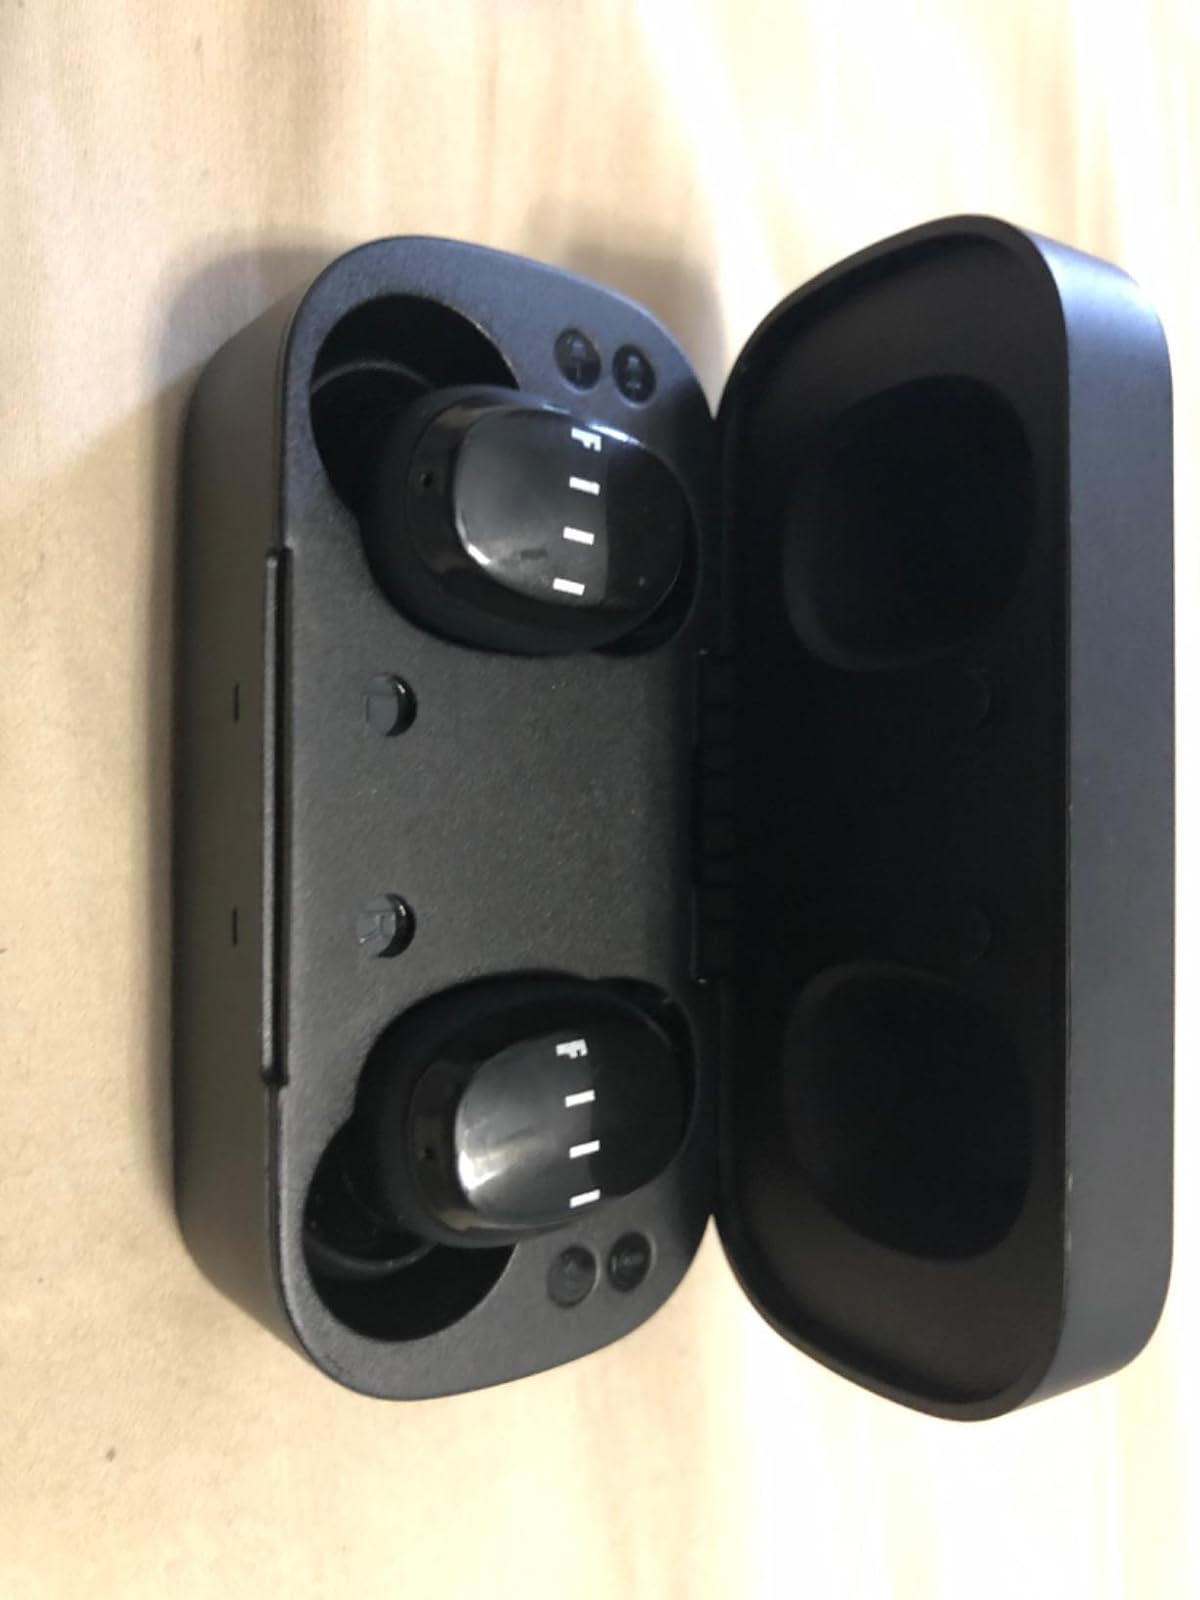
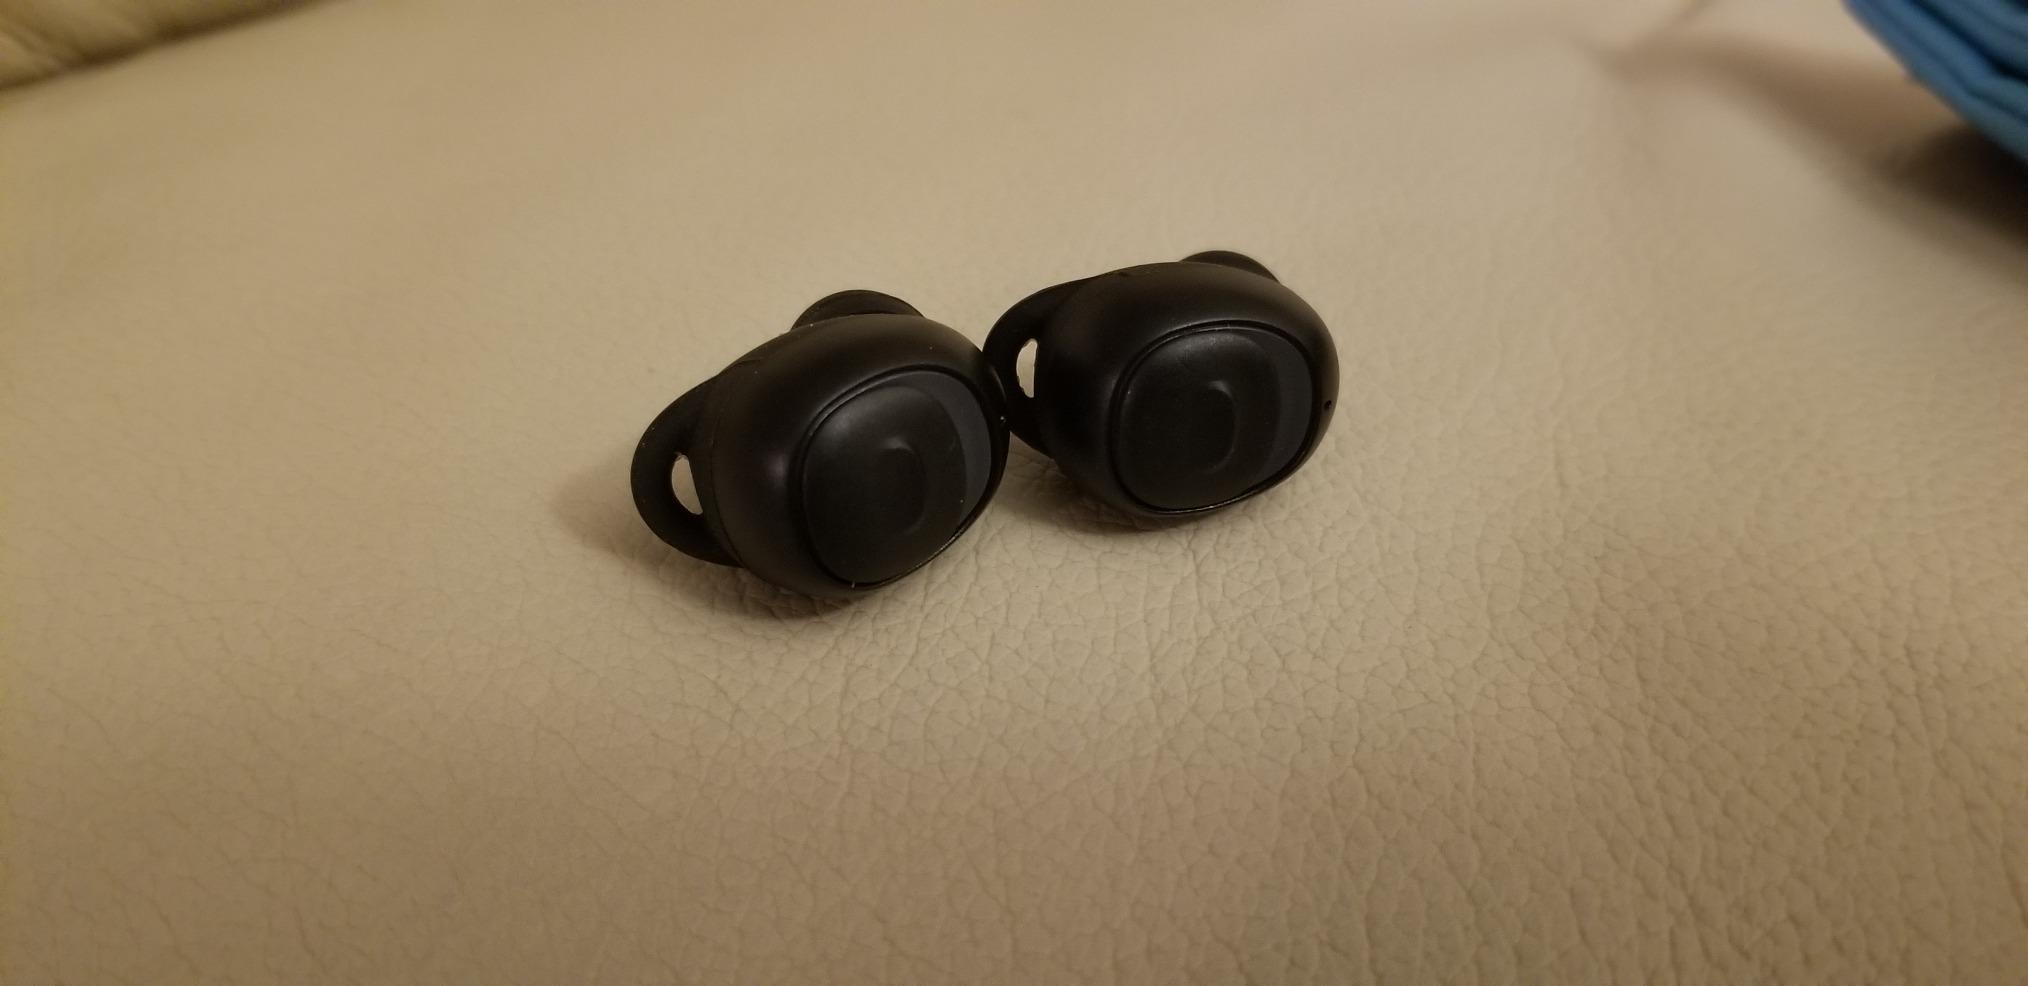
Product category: earbuds
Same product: no